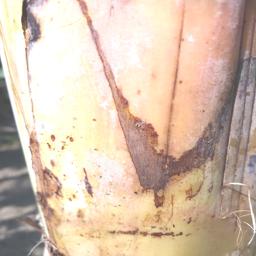
Label: PSEUDOSTEM WEEVIL